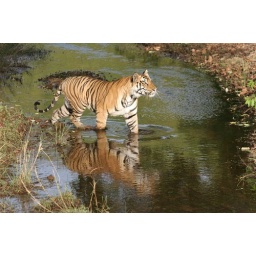
Taken on elephant safari in Bandhavgarh National Park, India, April 2007. This male cub was stalking some spotted deer.